Argentina Bicentennial

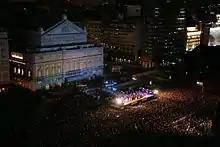
Teatro Colón outdoor show.

The celebrations led to a number of disputes among politicians. Judge Norberto Oyarbide had named the mayor of Buenos Aires, Mauricio Macri, a person of interest in an investigation about a warrantless wiretapping case originally reported in 2009 by Sergio Burnstein, a Jewish activist known for his work in the name of the victims of the 1994 AMIA bombing.